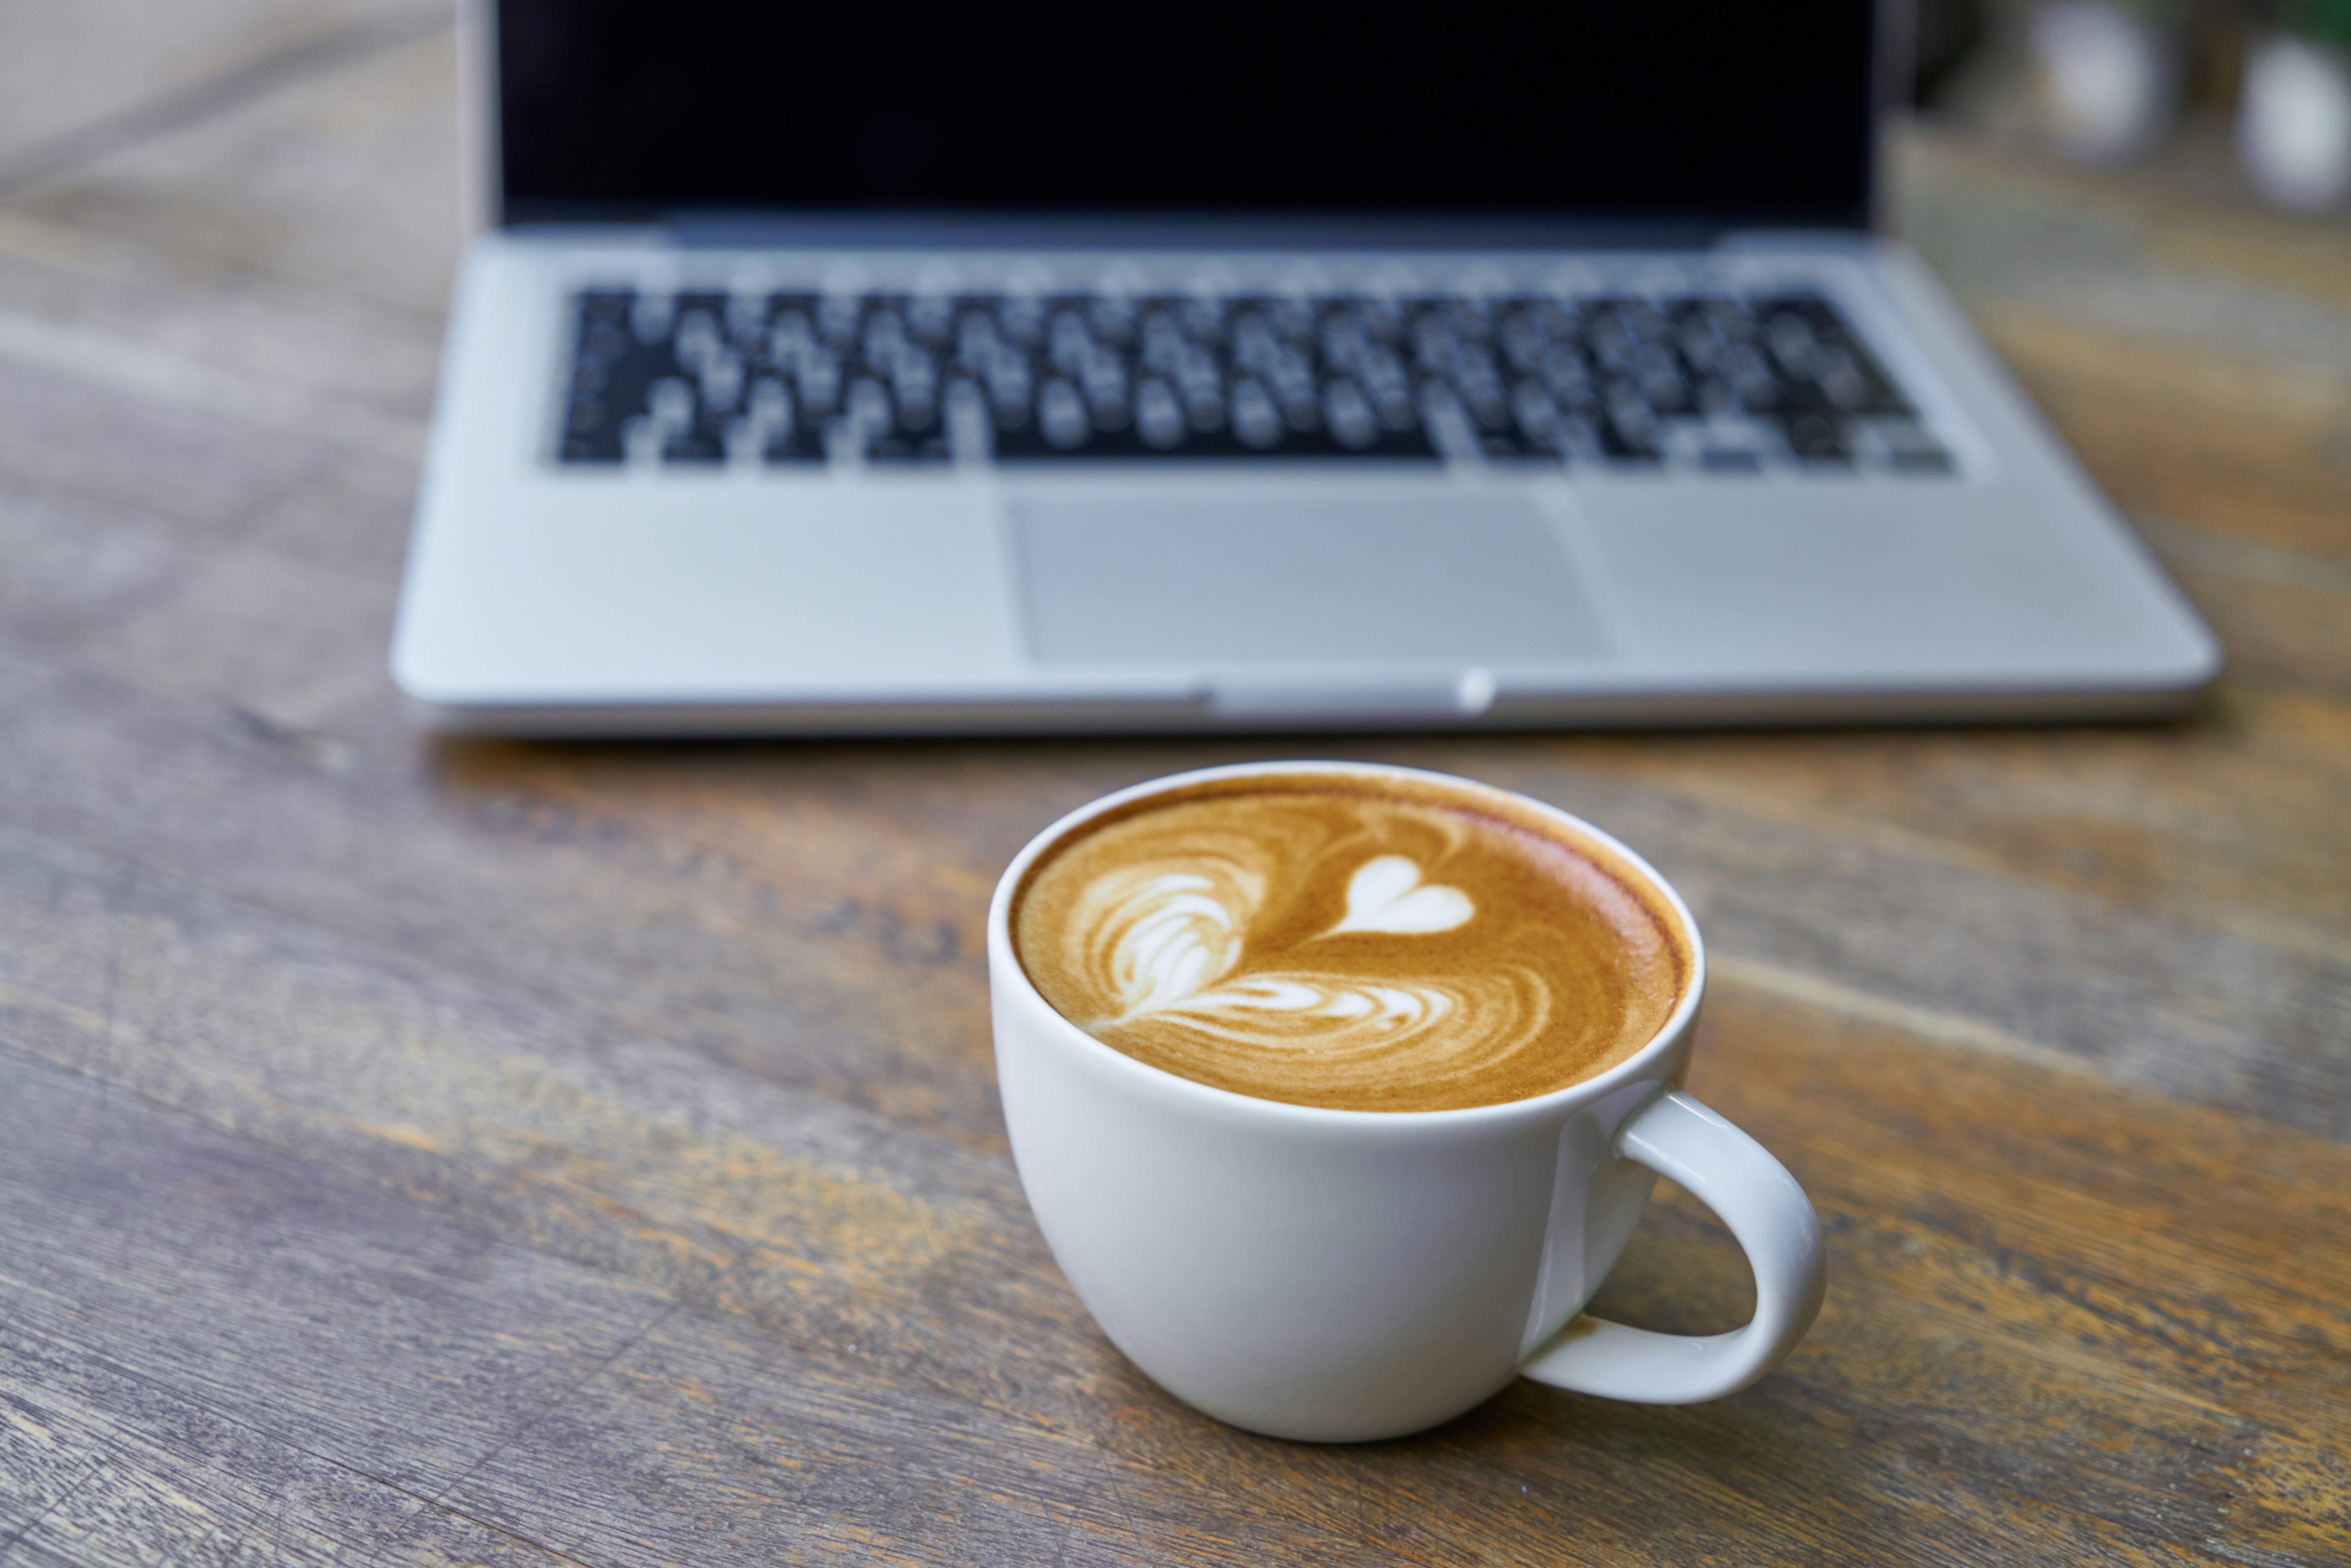
cup, coffee cup, caff macchiato, flat white, cortado, espresso, caffeine, cappuccino, cafe au lait, white coffee, coffee, coffee milk, ristretto, latte, drink, ipoh white coffee, drinkware, cuban espresso, technology, lungo, Single origin coffee, food, caff americano, tableware